Zac Taylor

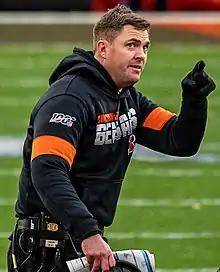
Taylor with the Cincinnati Bengals in 2019

Zachary William Taylor (born May 10, 1983) is an American professional football coach who is the head coach for the Cincinnati Bengals of the National Football League. Beginning his NFL career as an offensive assistant, Taylor was the quarterbacks coach for the Los Angeles Rams when they appeared in Super Bowl LIII.